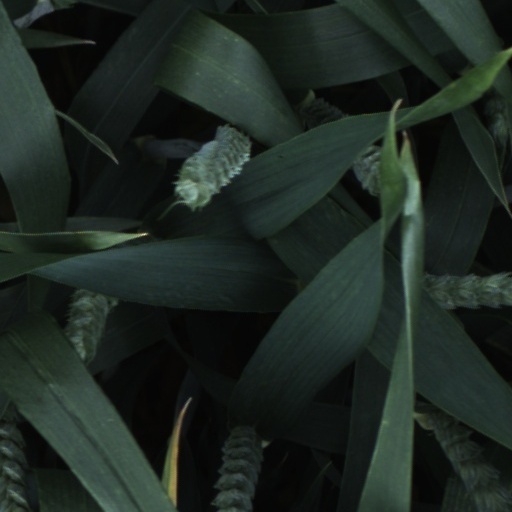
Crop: wheat